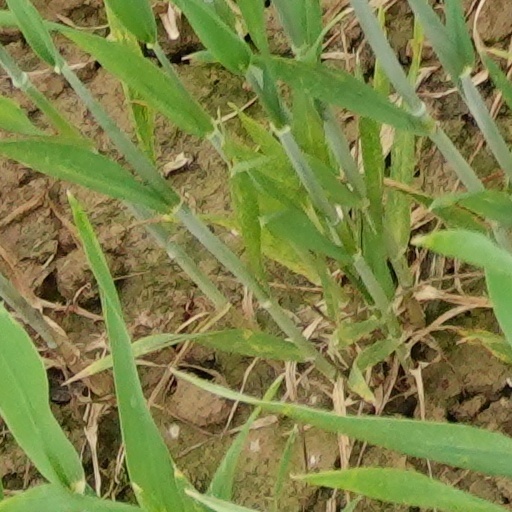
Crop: wheat